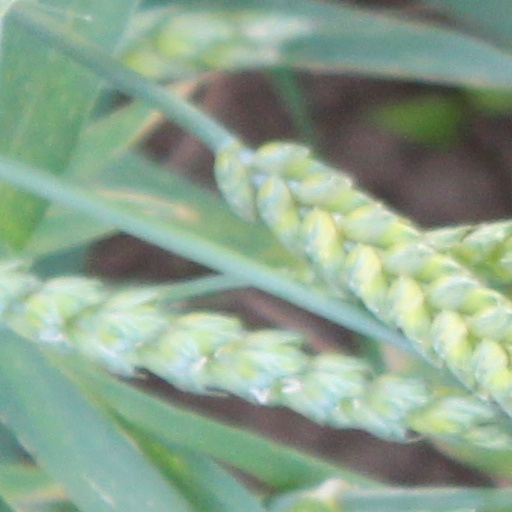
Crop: wheat